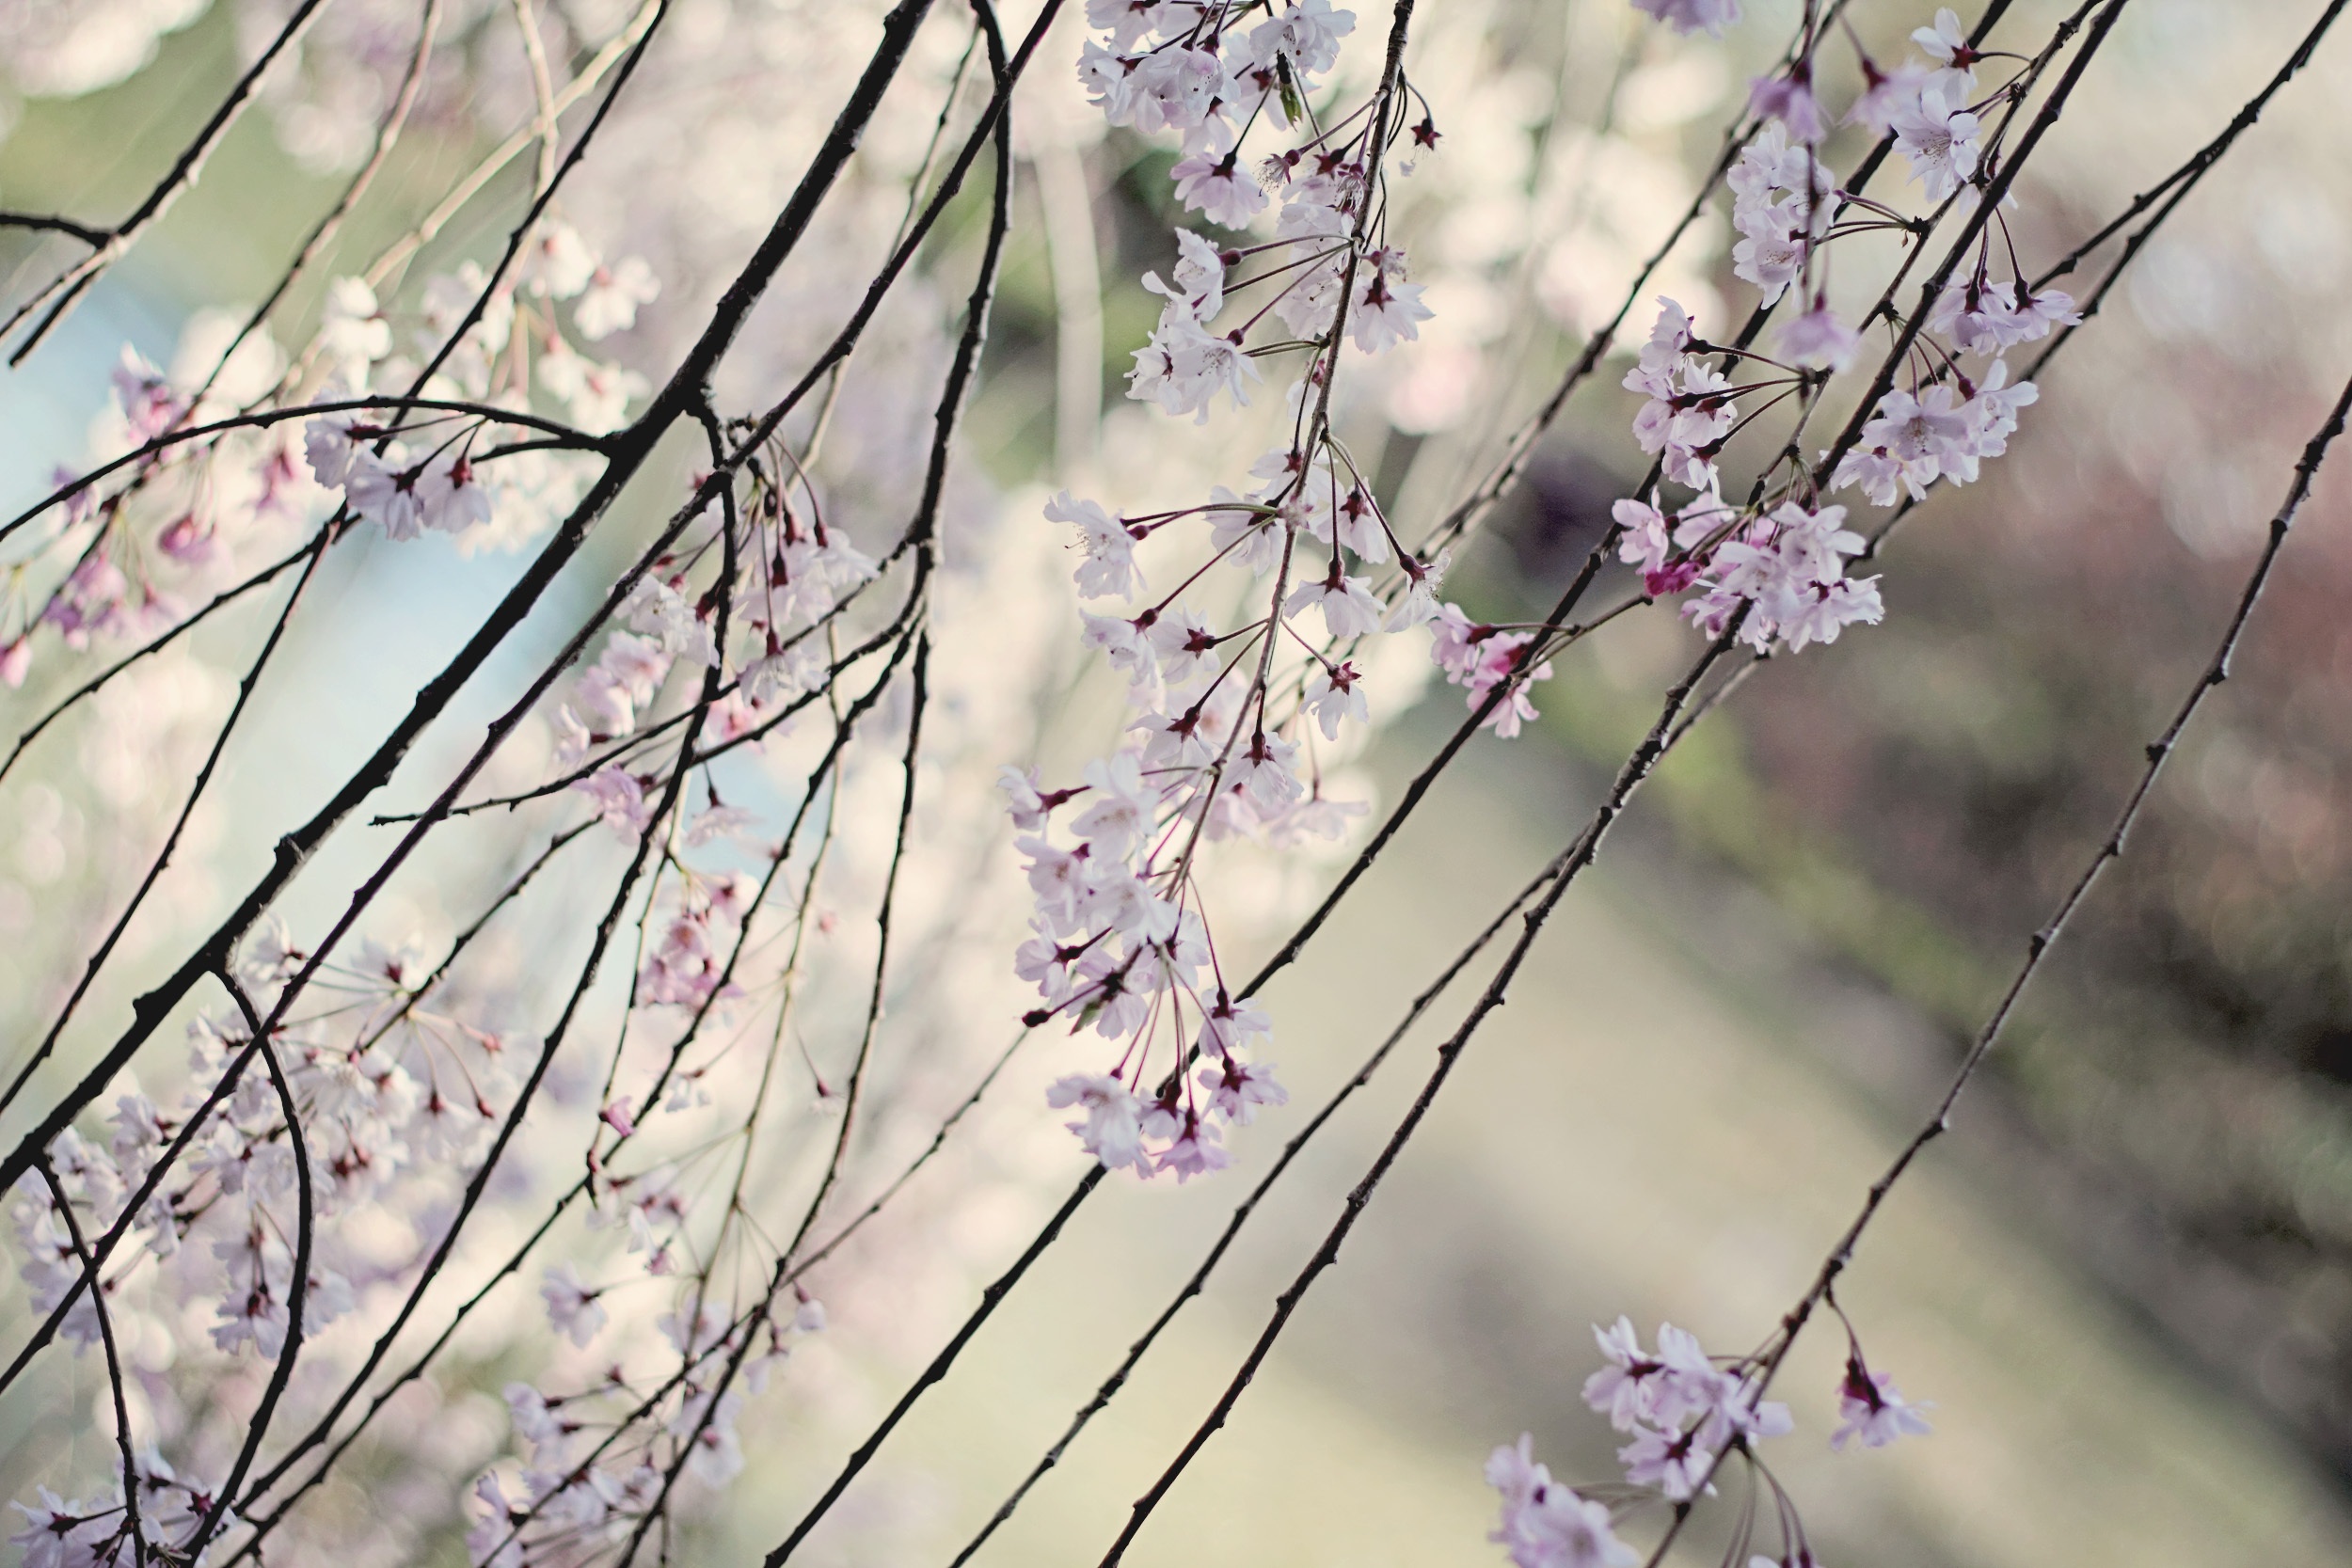
tree, nature, branch, blossom, plant, leaf, flower, petal, bloom, spring, produce, natural, botany, blooming, garden, pink, flora, season, cherry blossom, twig, flowers, japanese, seasonal, april, springtime, delicate, flowering, cherry blossoms, plant stem